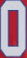
Number: 0